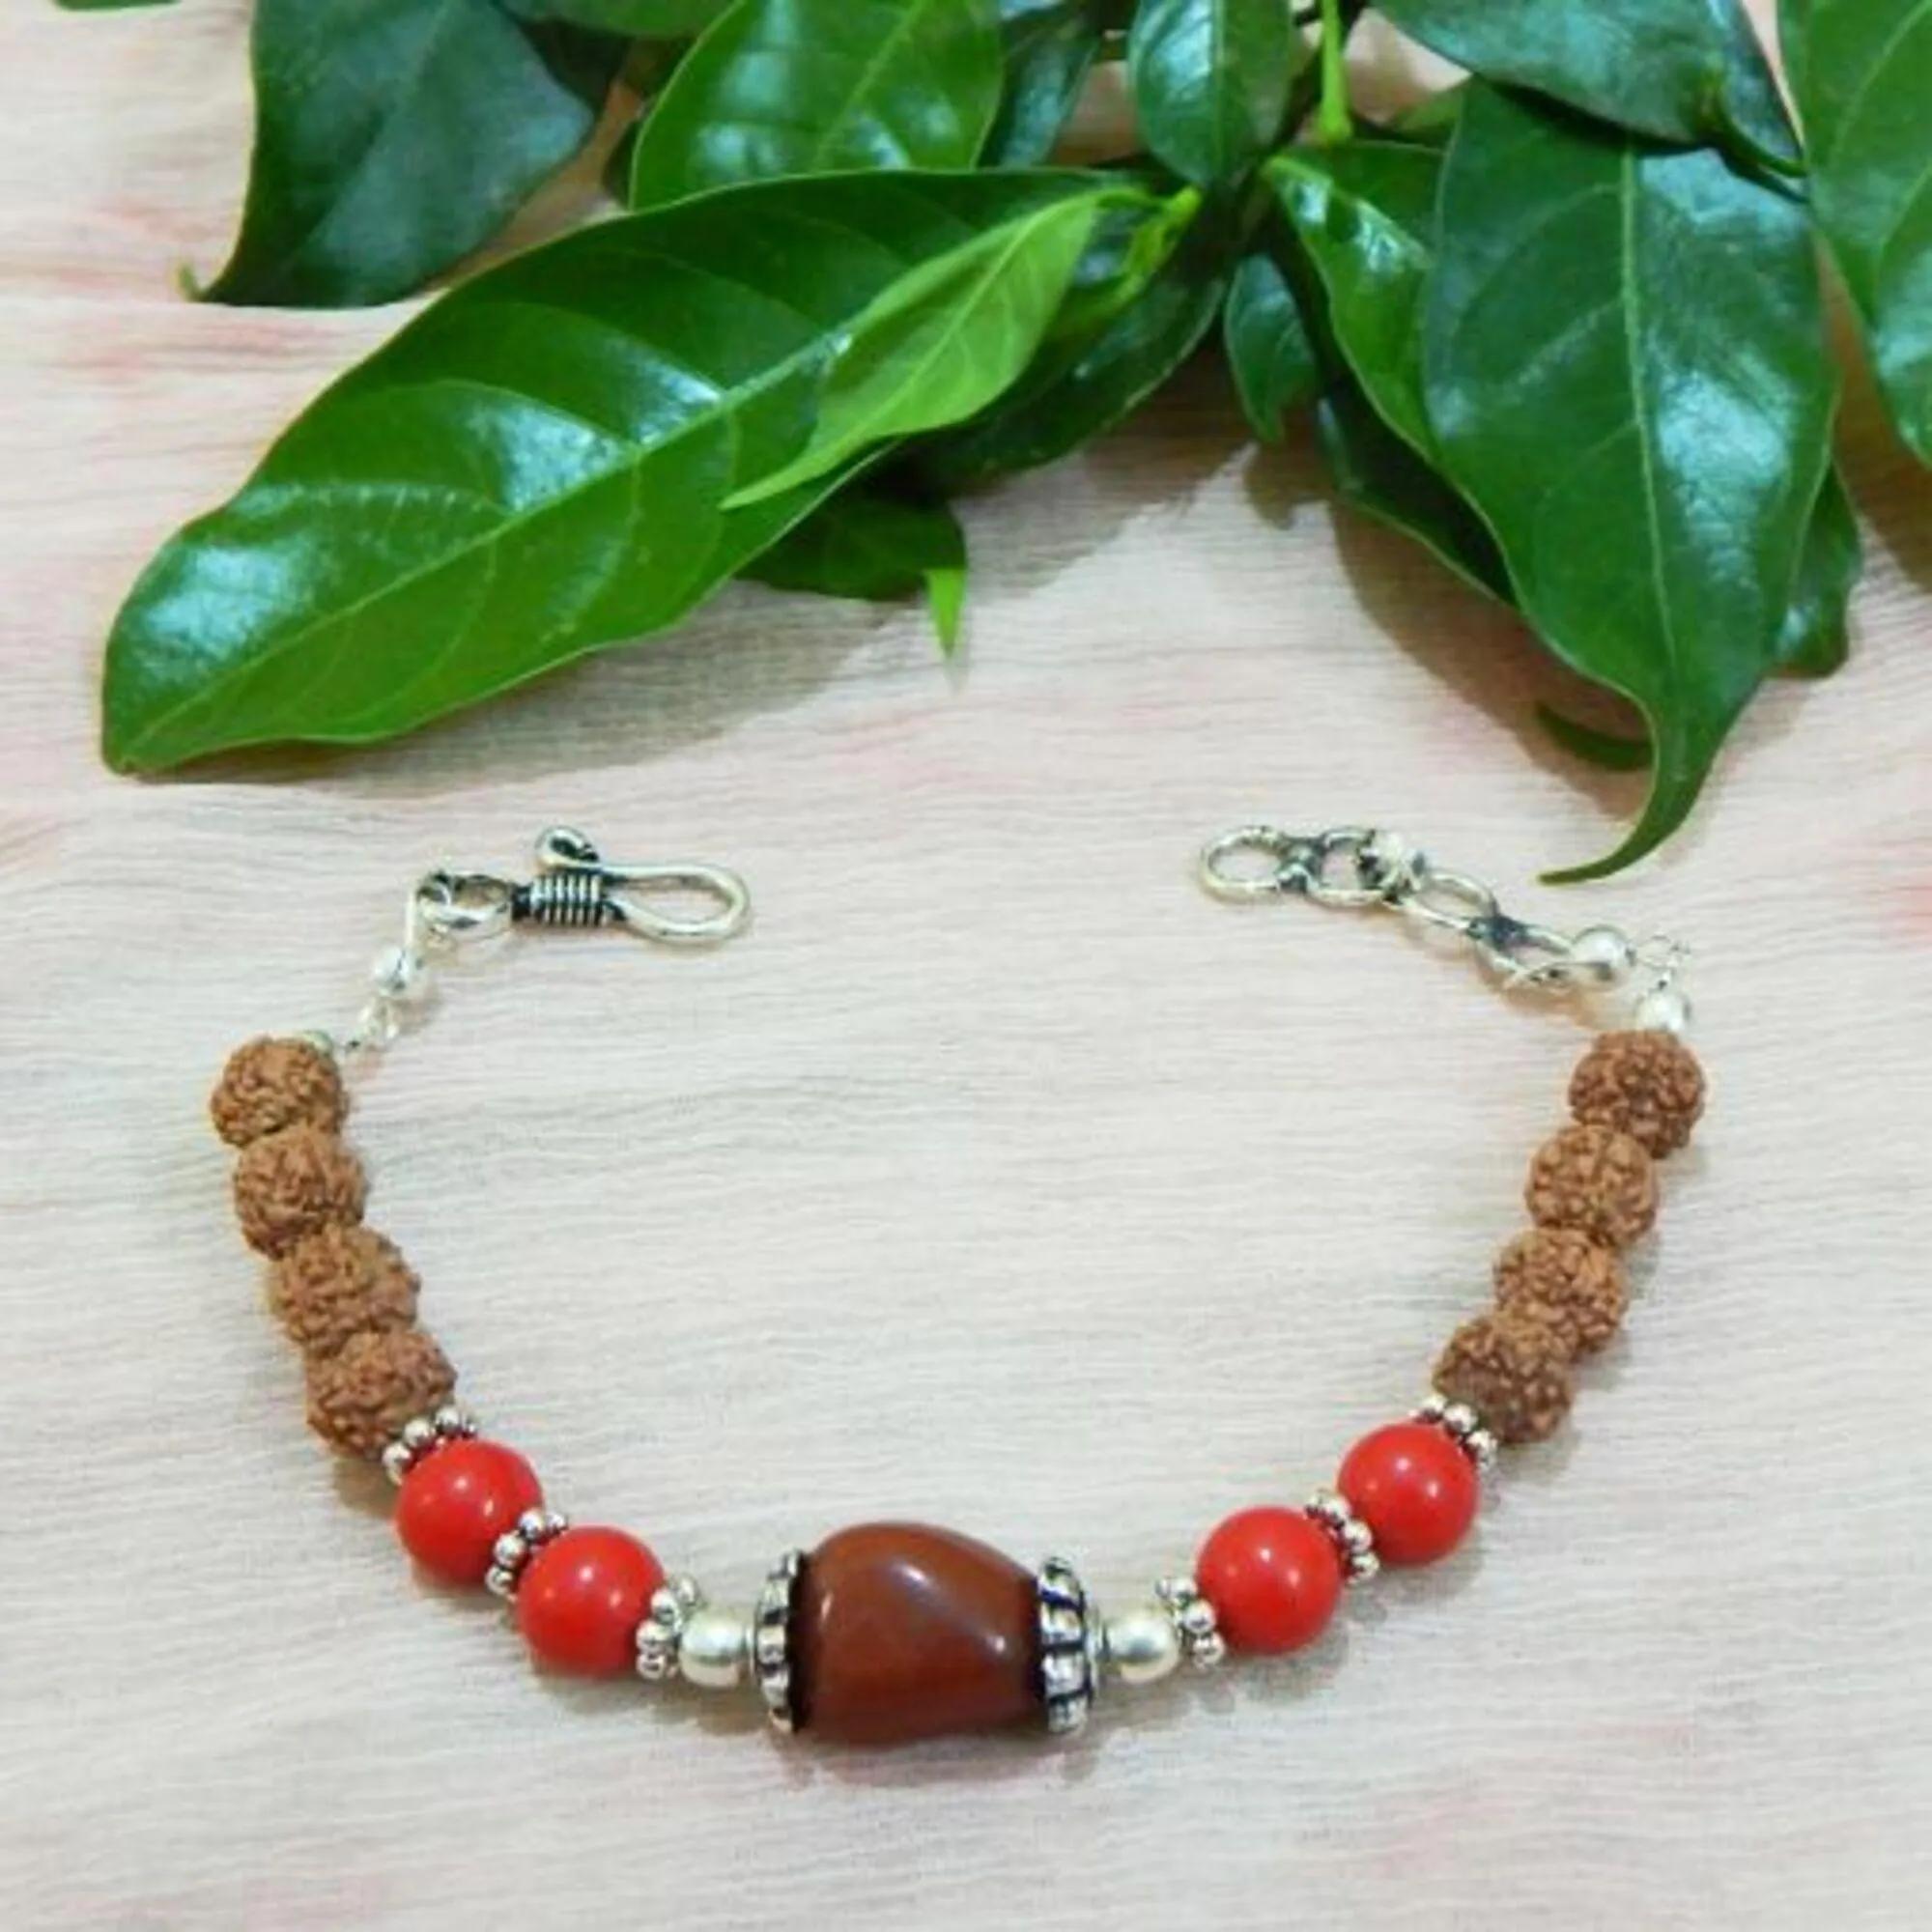
Jaya Vision Enterprises Gemstone Red Jasper & Coral & Rudraksha Beads Bracelet
Type: Bracelets
Brand: JAYA VISION ENTERPRISES
Price: Rs. 480
 Gemstone Red Jasper & Coral Beads Bracelet for Root ChakraGemstone Red Jasper & Coral Beads with Copper metal beads with Silver Polish.This is a grounding stone. It helps in opening up to the surroundings.It is good for taking practical decisions in tough situations.Helps in problems of liver, stomach,vitality etc